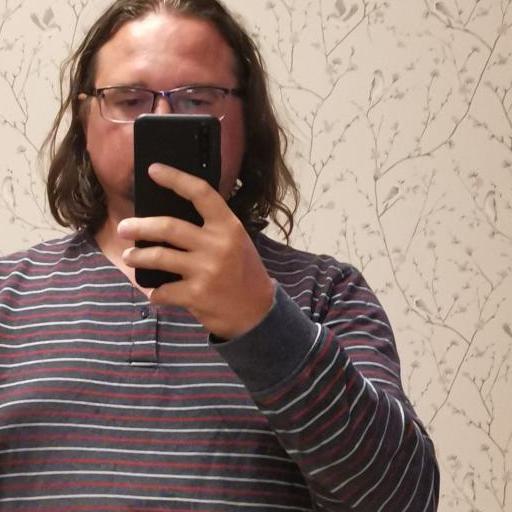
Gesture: no_gesture